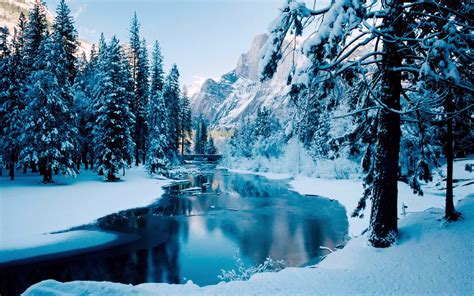
Weather: snow or frosty